Frank W. Volk

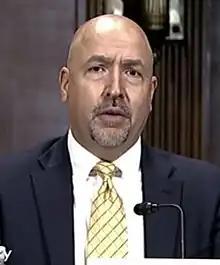

Frank William Volk (born November 10, 1965) is the chief United States district judge of the United States District Court for the Southern District of West Virginia.